Nicola Sturgeon

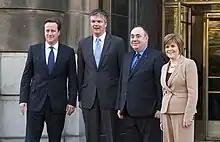
Sturgeon with Alex Salmond, Michael Moore and David Cameron at St Andrews House following the signing of the Edinburgh Agreement, October 2012

In the 2007 Scottish Parliament election, Sturgeon defeated Gordon Jackson QC with a 4.7% swing to the SNP in the Glasgow Govan constituency. This was one of many swings to the SNP, as the party emerged as the largest party, winning one seat more than the governing Scottish Labour Party. Although the SNP was recognised as the winners of the election, it failed to obtain a majority and Labour was not willing to allow the SNP to enter government. Sturgeon led coalition negotiation talks between the Scottish Liberal Democrats and the Scottish Greens, but these talks failed to reach an agreement, with the Lib Dems backing out and the Greens instead supporting a 'confidence and supply' agreement. Ultimately, Salmond formed a minority government and he was appointed First Minister of Scotland. He appointed Sturgeon as Deputy First Minister and tasked her with the Cabinet position of Cabinet Secretary for Health and Wellbeing.